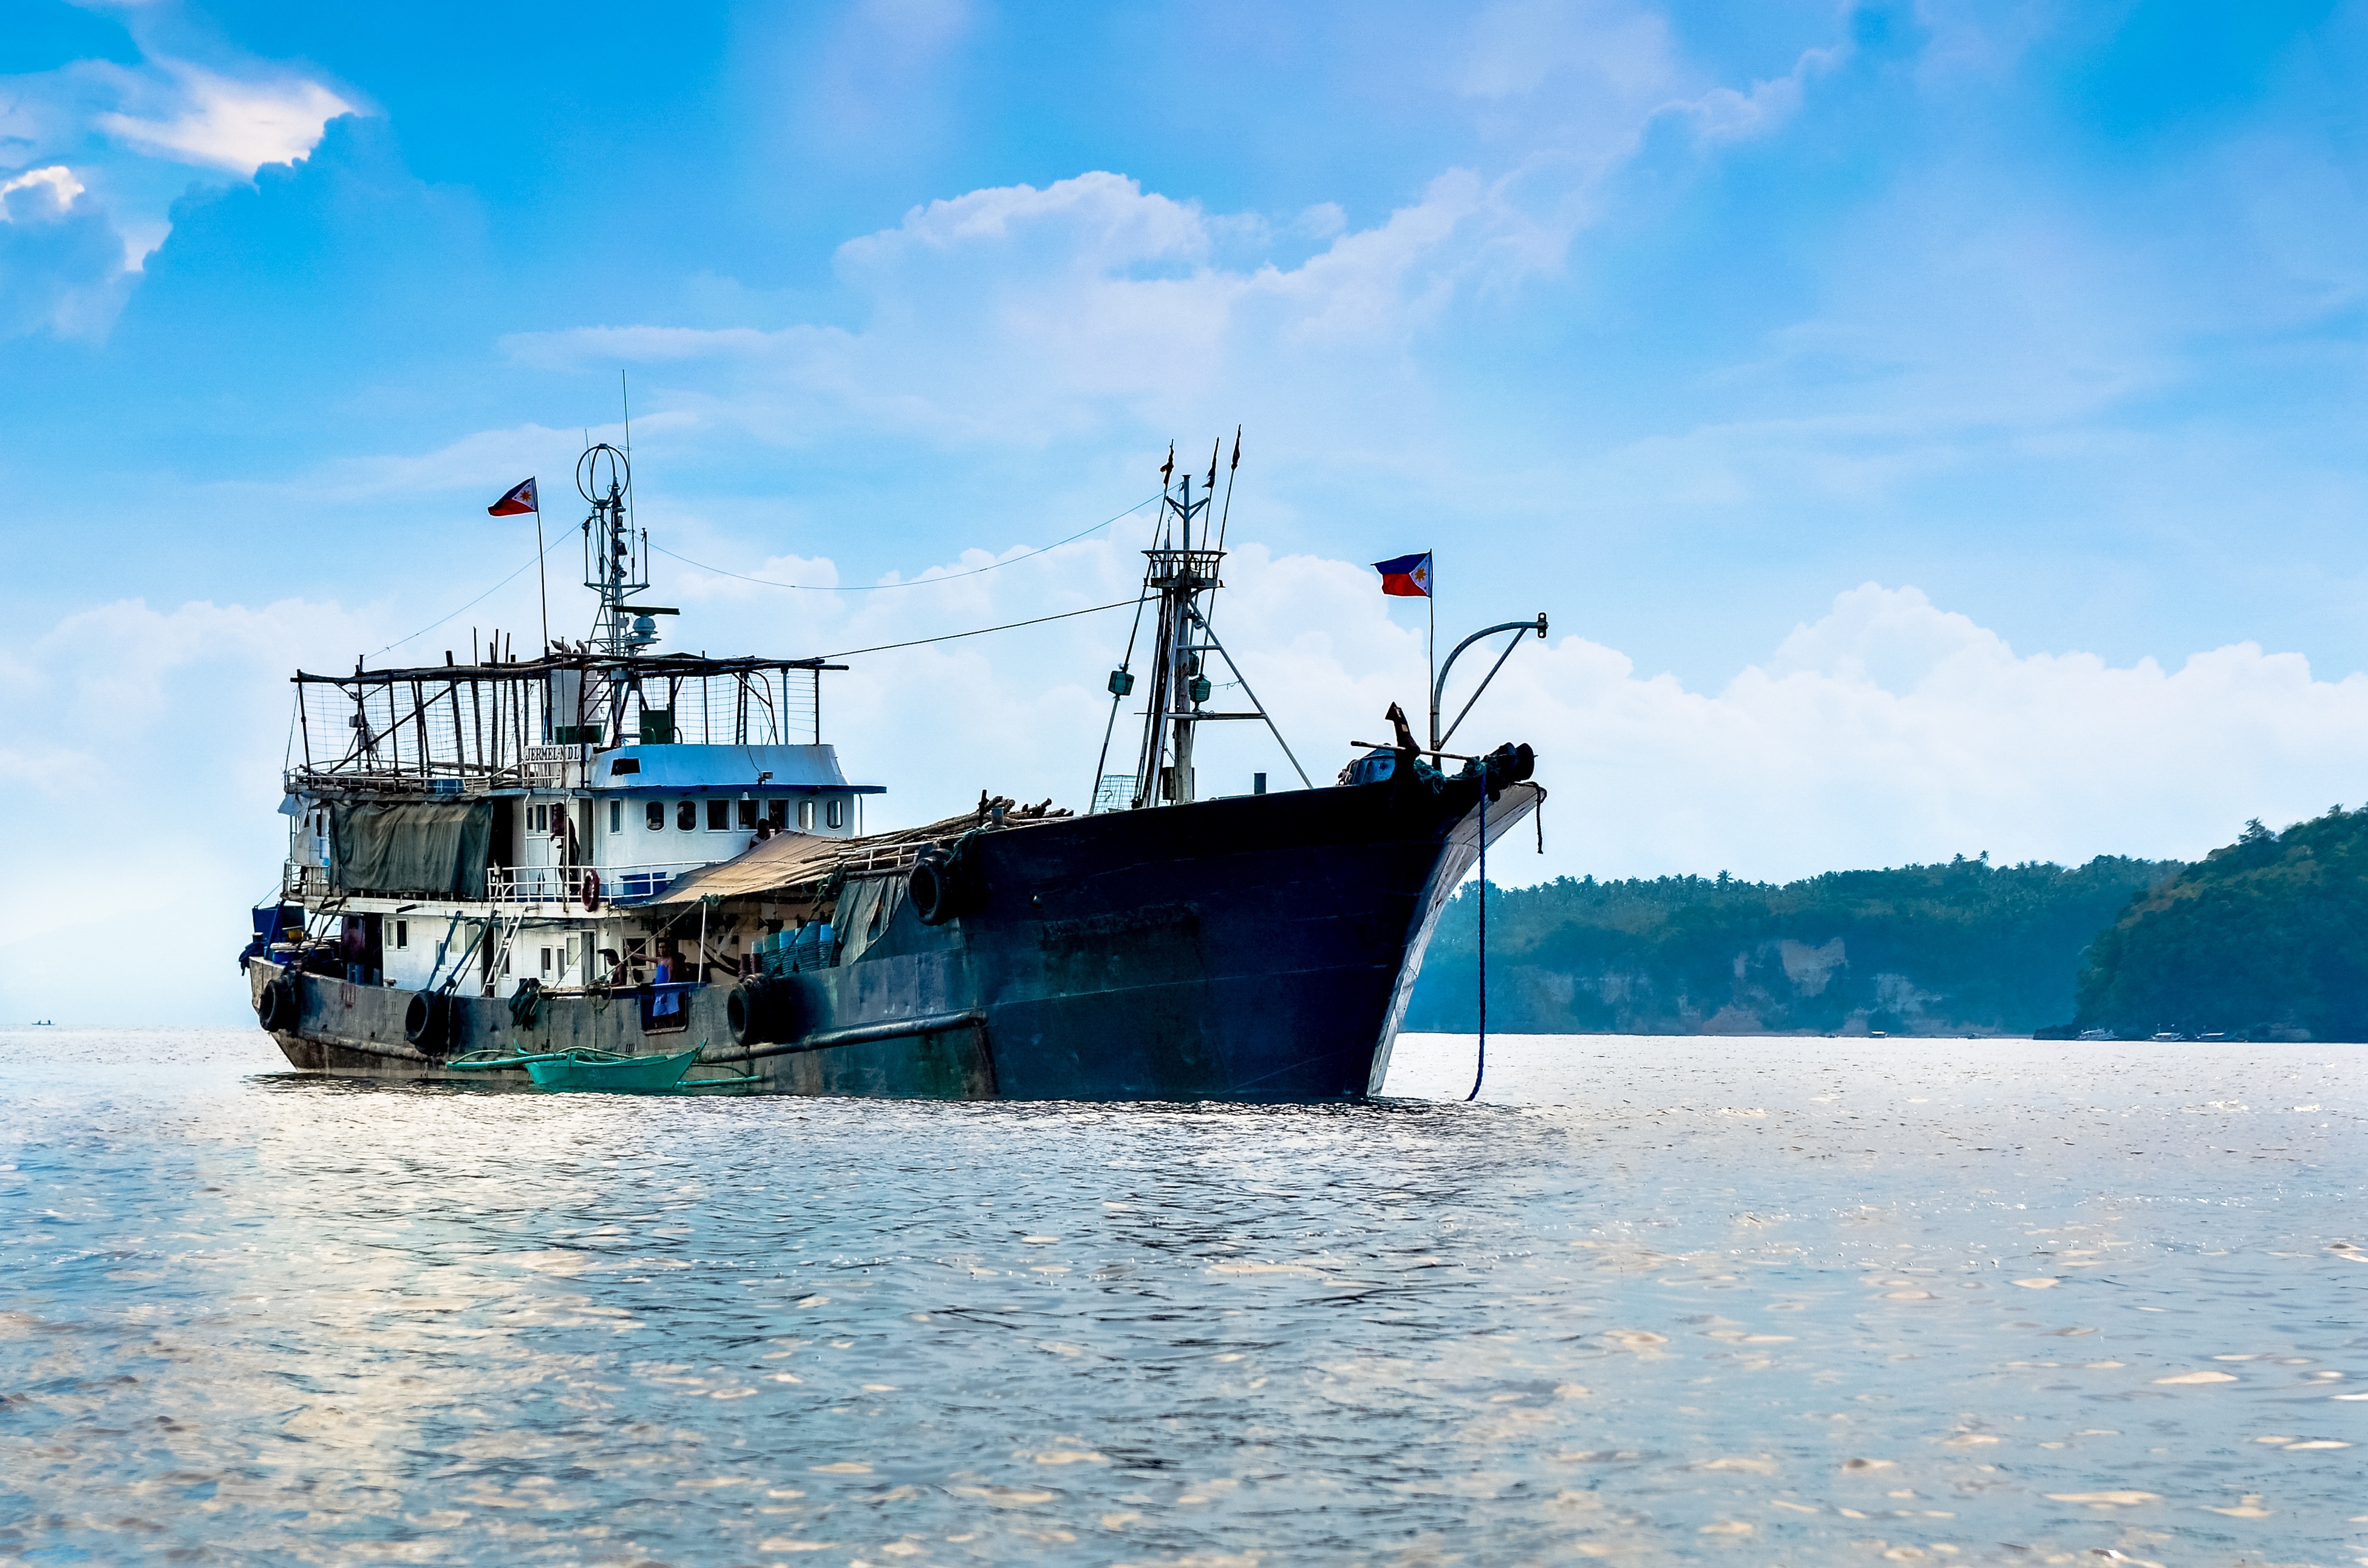
sea, coast, water, ocean, sky, boat, ship, travel, vehicle, bay, blue, freight, nautical, channel, maritime, tugboat, philippines, watercraft, fishing vessel, export, freight transport, fishing trawler